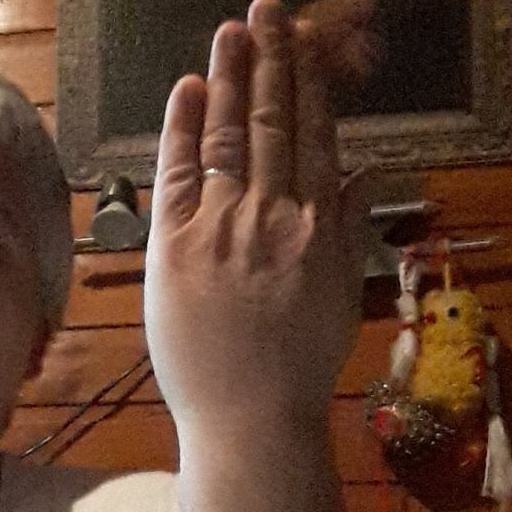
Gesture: stop_inverted